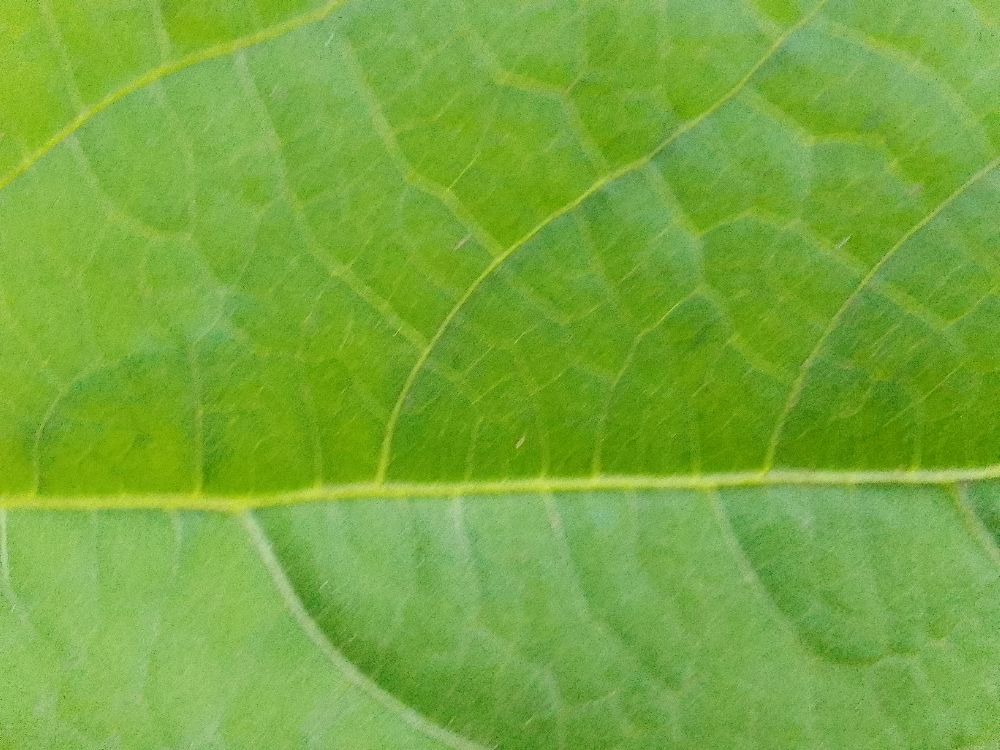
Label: healthy